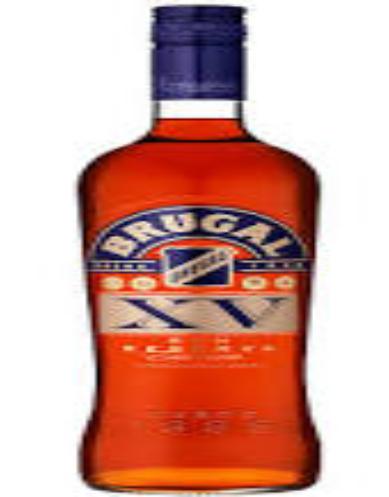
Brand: Brugal
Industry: Food